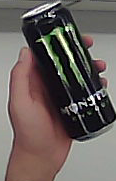
Product: monster_energydrink